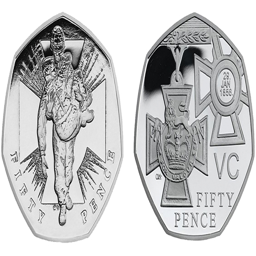
designs of - penny coins commemorate 150th anniversary .